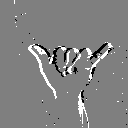
ASL letter: y